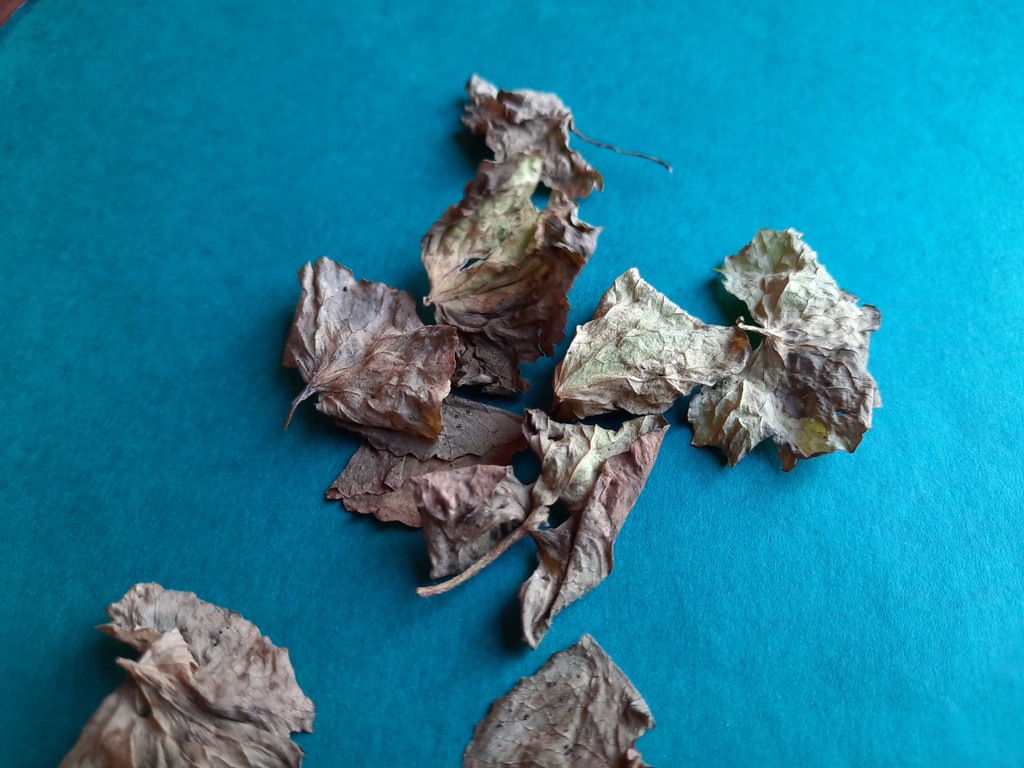
Label: Dried